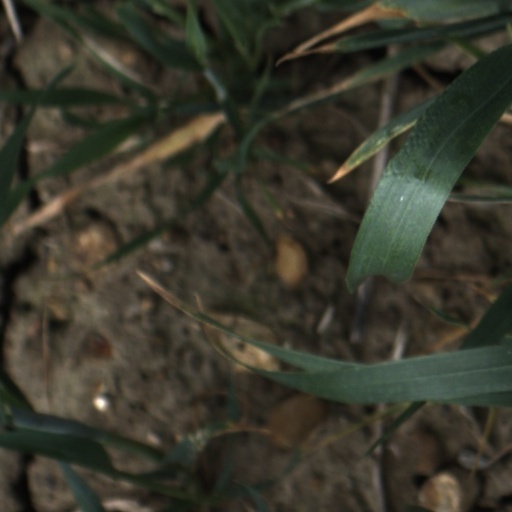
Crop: wheat